1937 Icelandic parliamentary election

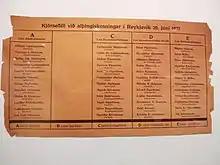
Ballot paper used for election

Parliamentary elections were held in Iceland on 29 June 1937. Although the Independence Party won a plurality of votes, the Progressive Party emerged as the largest party in the Lower House of the Althing, winning 12 of the 33 seats.